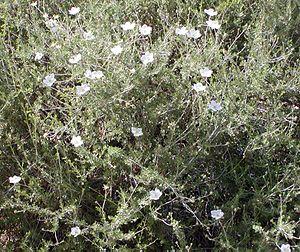
Fallugia paradoxa est une plante de la famille des Rosaceae, originaire du Mexique et du sud des États-Unis.